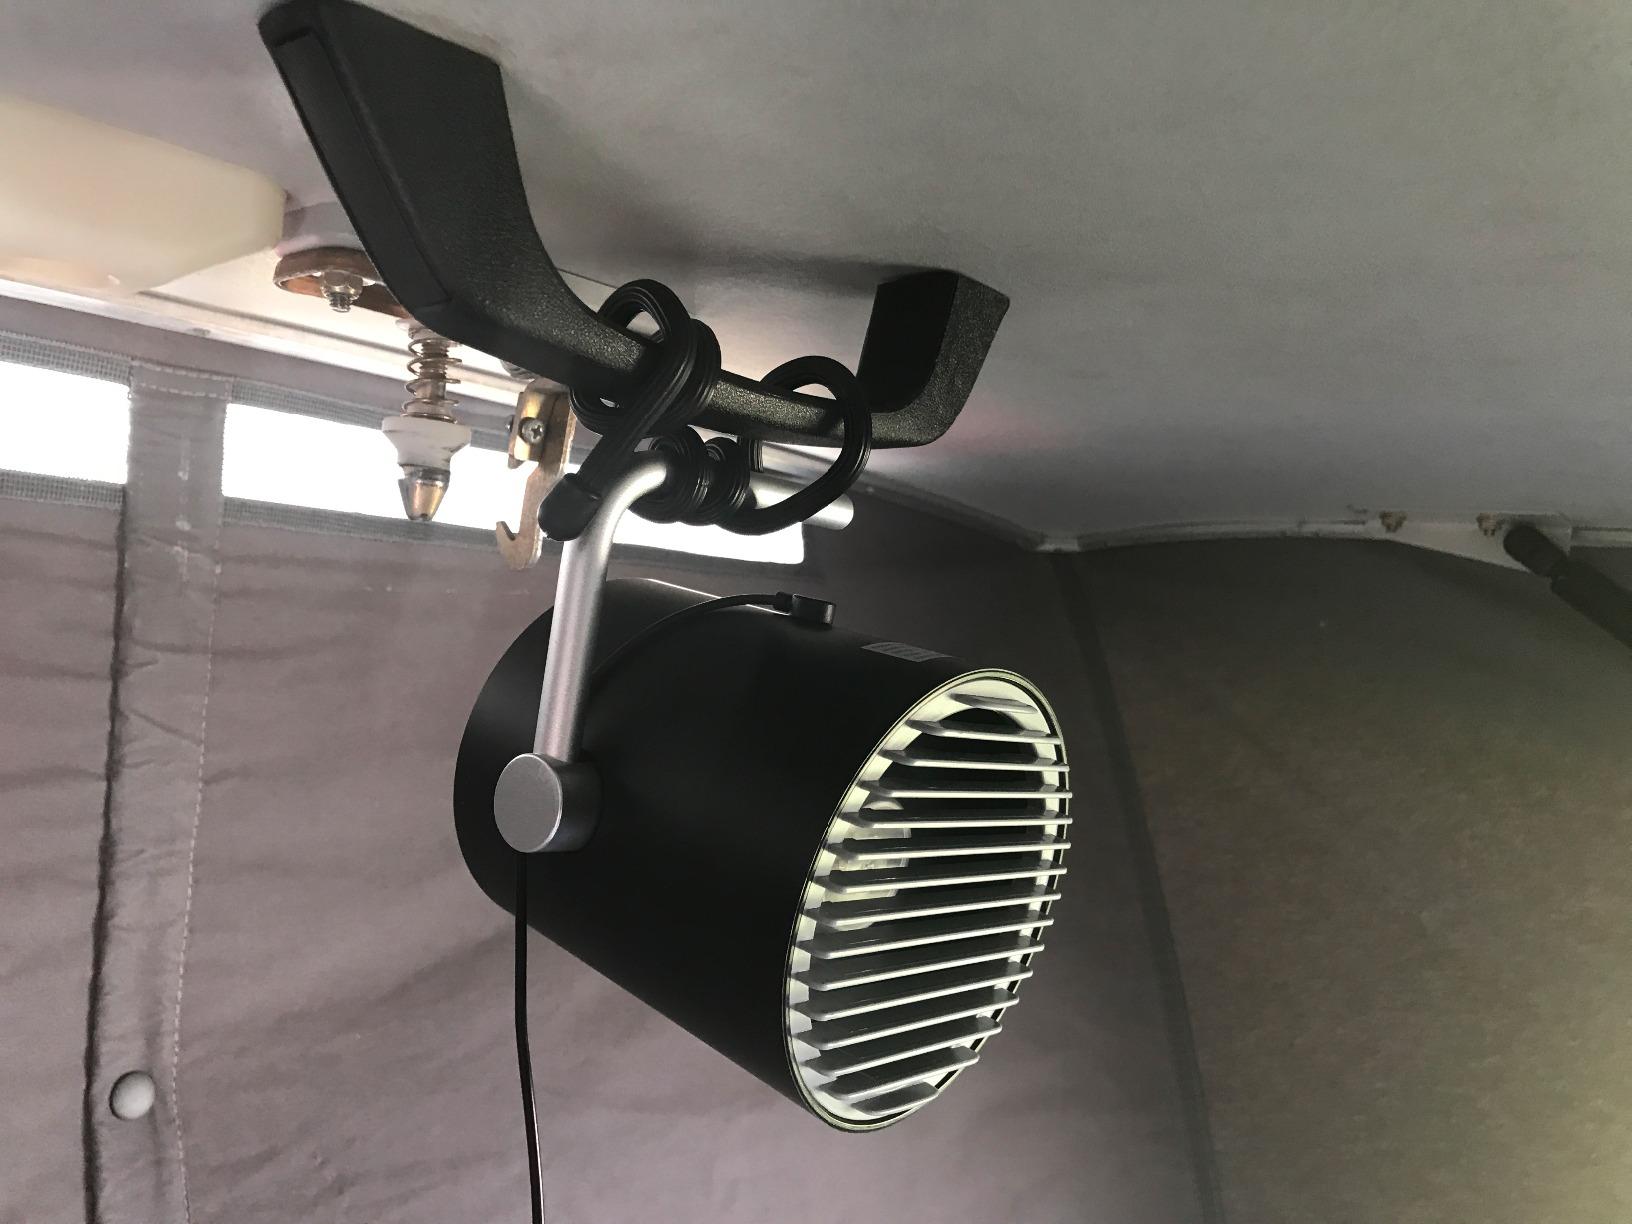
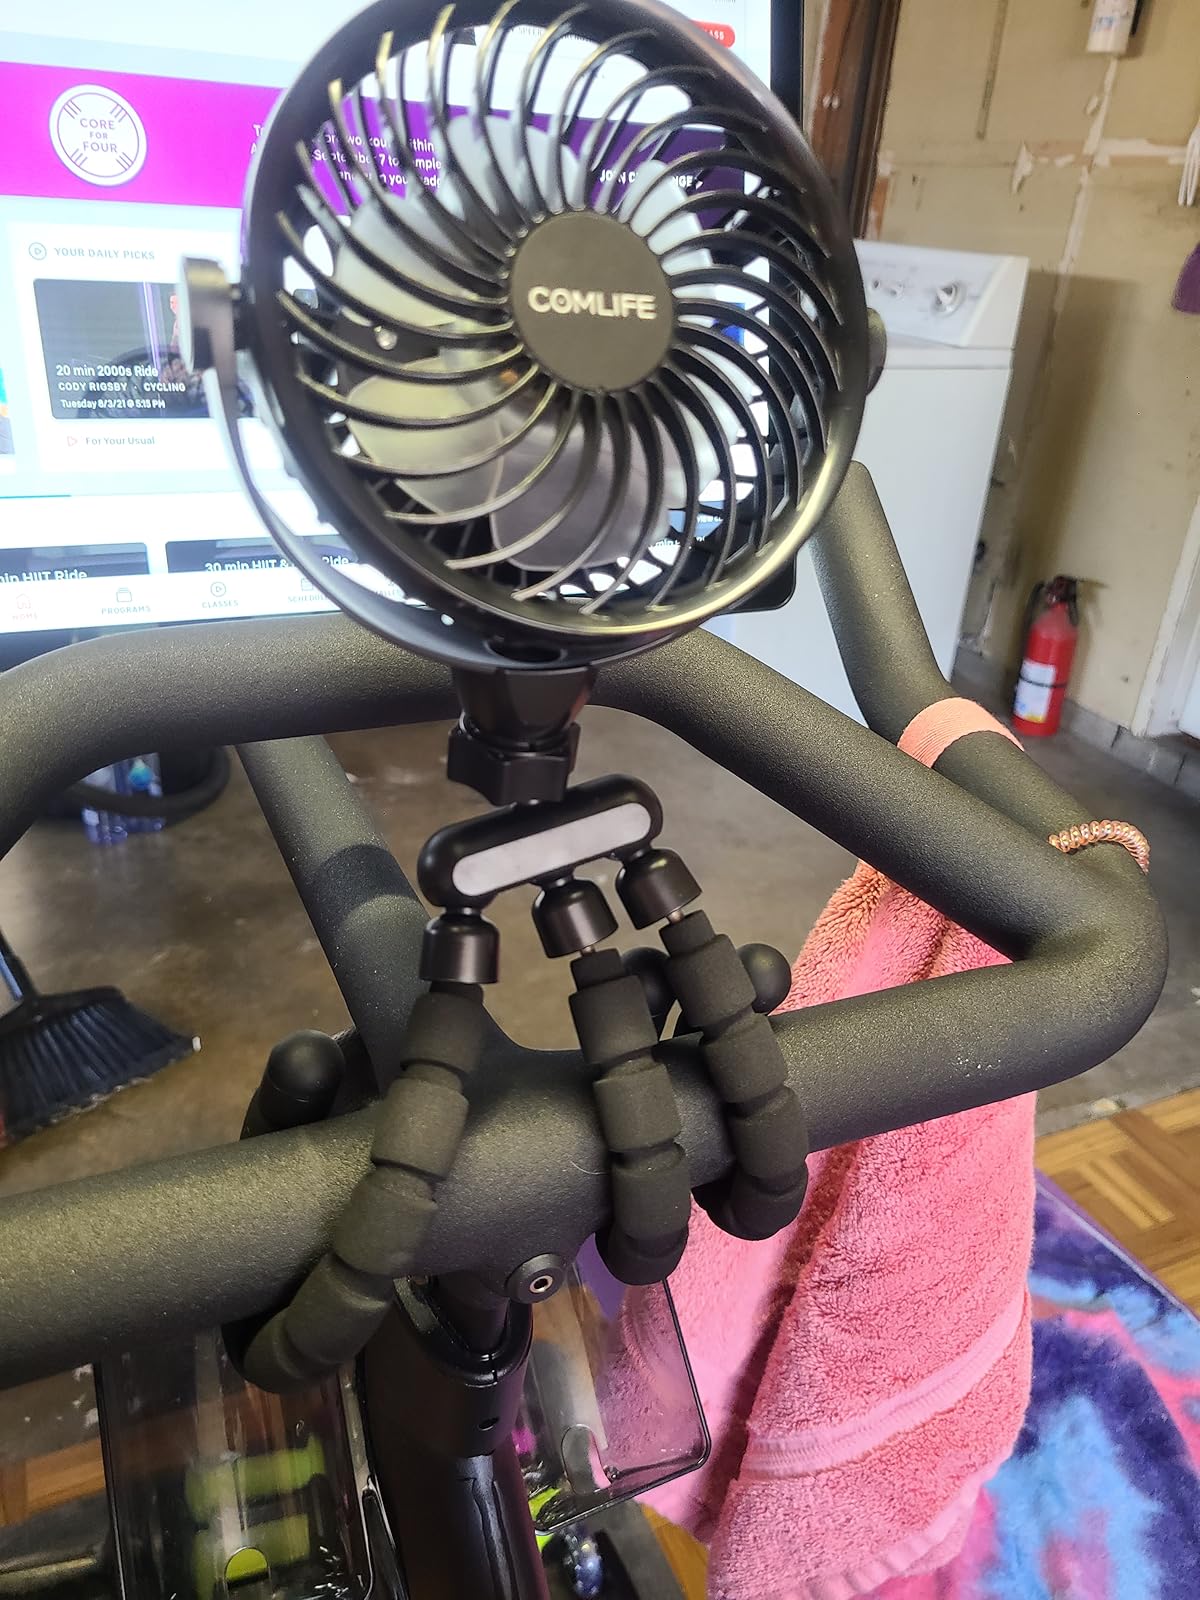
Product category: fan
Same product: no